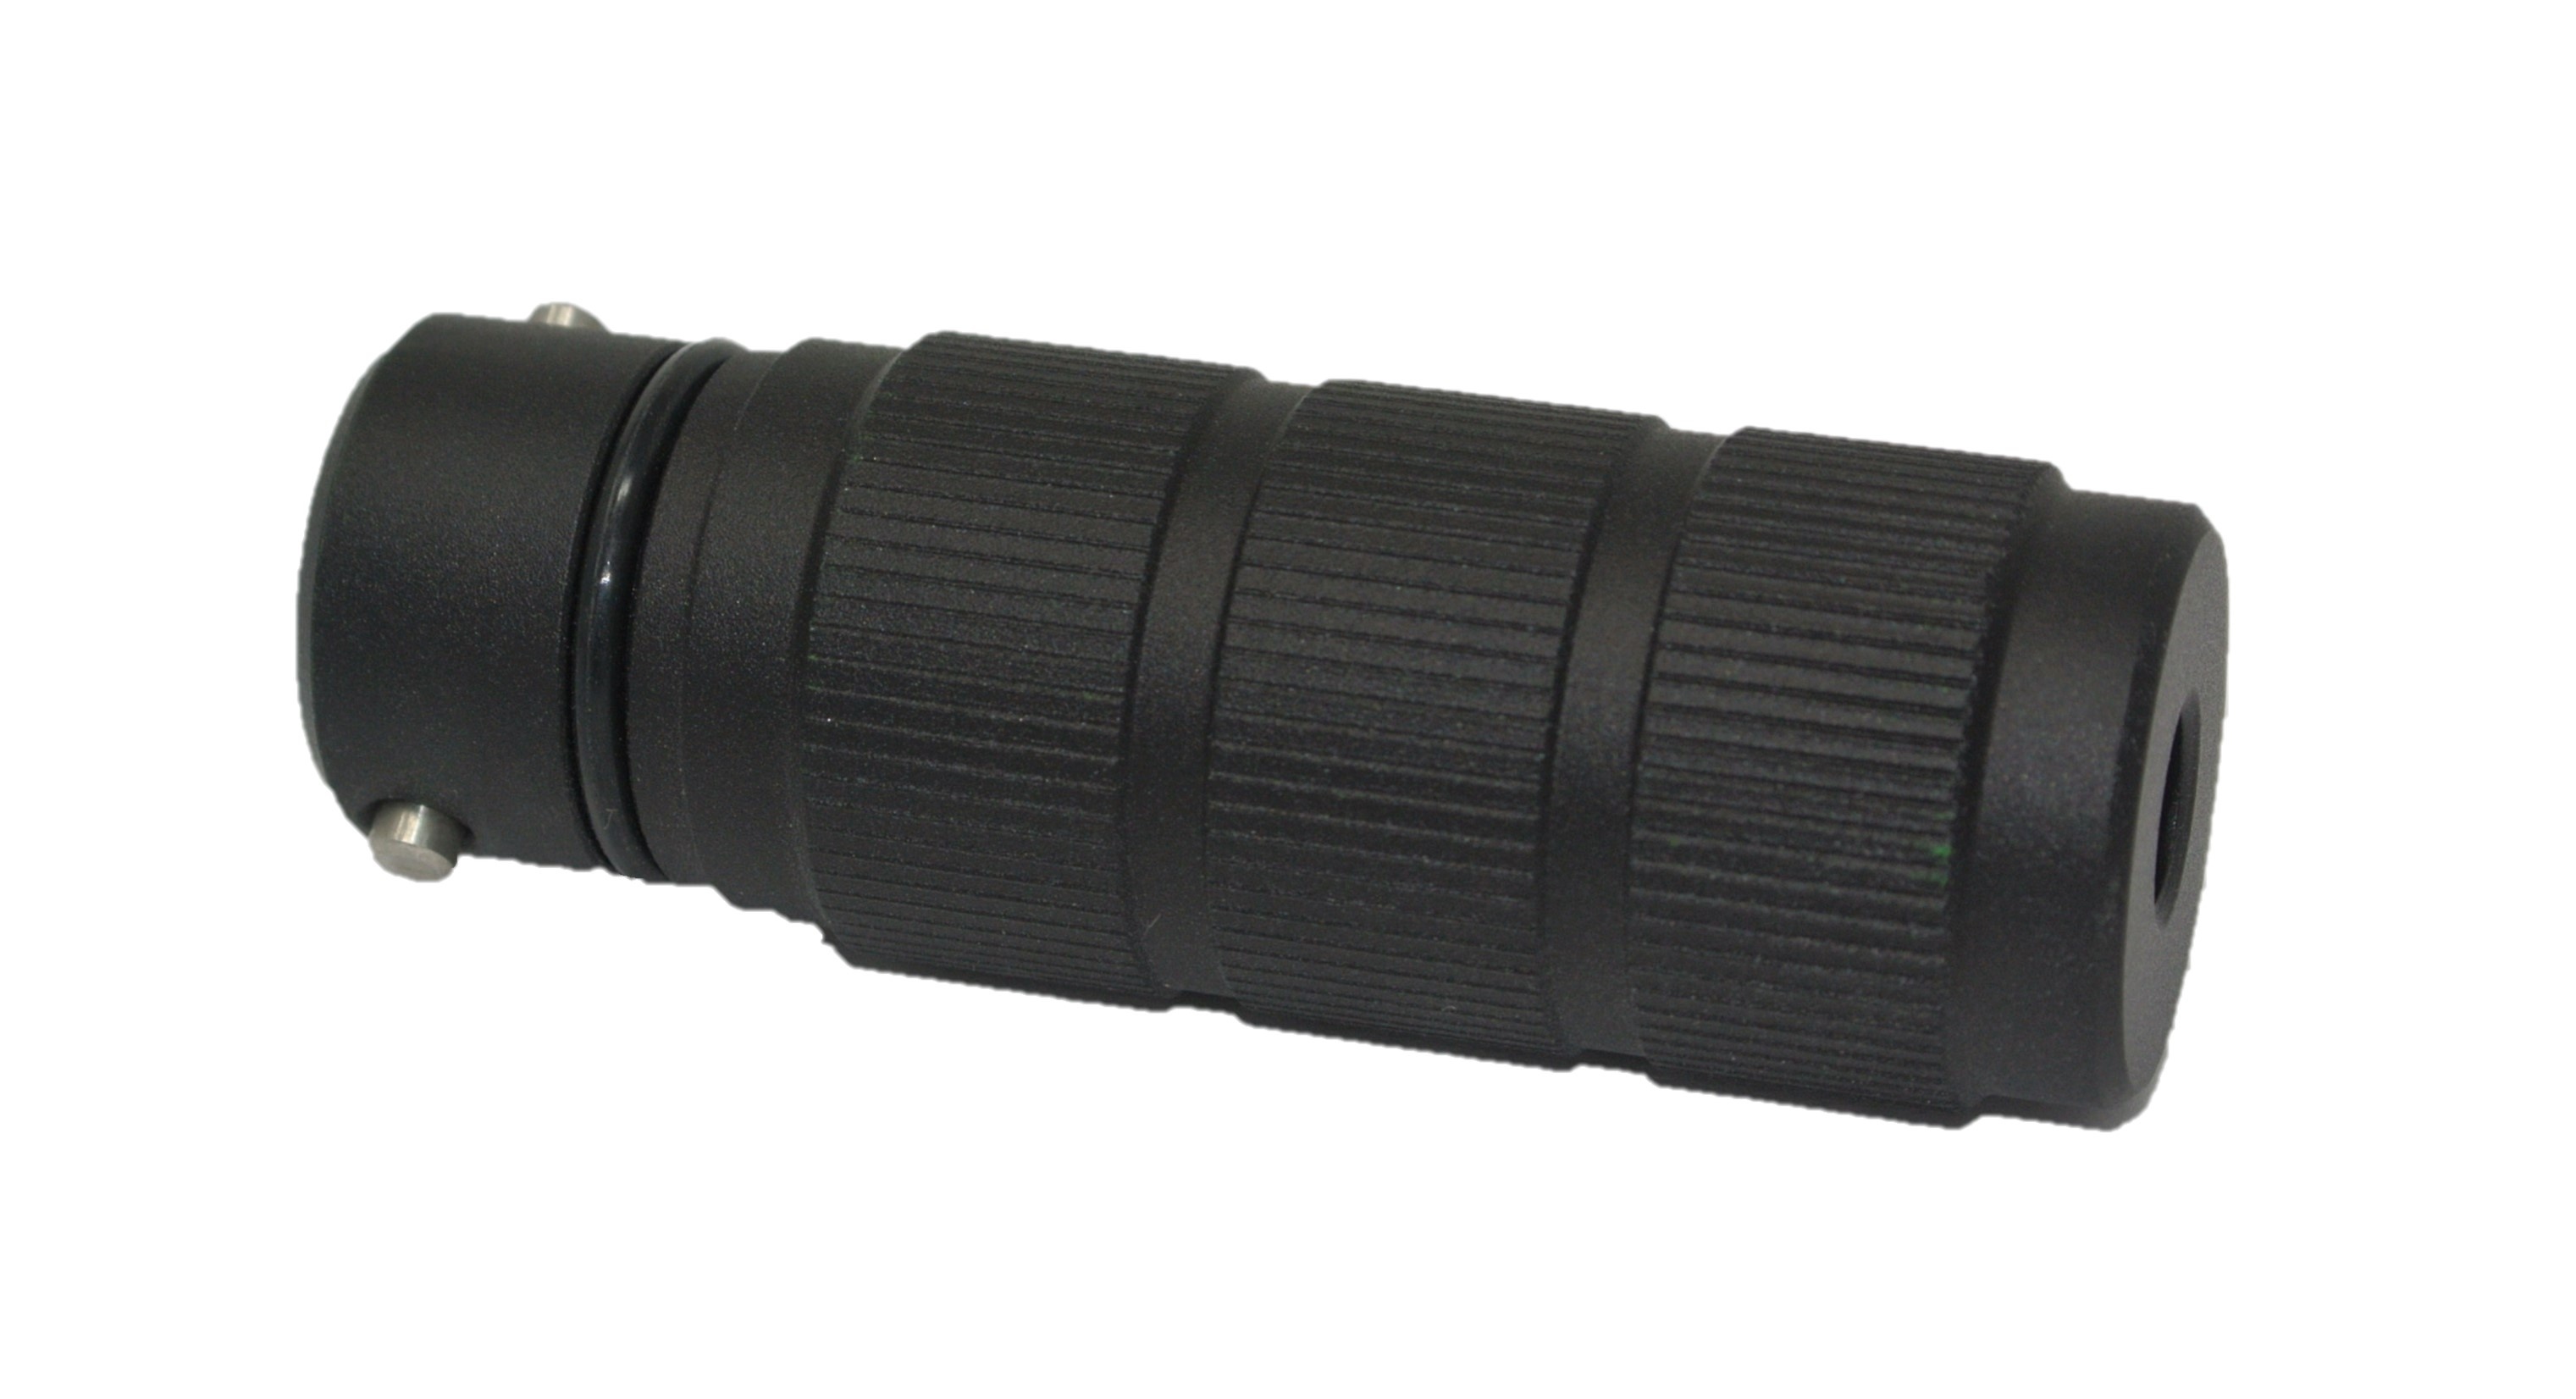
Tipx Extendo co2 Knob -XL
Get a grip on your co2 knob! Knob will extend out of the body 2" XL version is the longest version of our tipx knob! 6061 Aluminum Anodized Flat Black Stainless Pins Stainless dual setscrews Pre-adjusted to OEM length
Brand: Super Stanchy Customs
Category: Sporting Goods > Outdoor Recreation > Hunting & Shooting > Paintball > Paintball Gun Parts & Accessories > Paintball Gun Drop Forwards